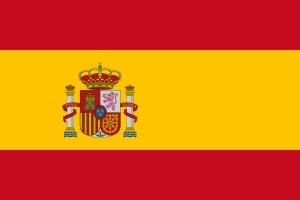
Il existe en Espagne différentes formes de mouvements nationalistes :
Les actuelles armoiries du royaume d'Espagne ont été établies par la Loi 33/1981 en replacement des précédentes qui dataient de 1977. Elles ont été adoptées à la suite de la transition démocratique qui a sorti l'Espagne du franquisme. Elles se blasonnent ainsi : « Écartelé, au 1 de Castille ; au 2 de Léon ; au 3 d'Aragon ; au 4 de Navarre ; enté en pointe de Grenade ; sur-le-tout de Bourbon-Anjou ».